Tōhoku dialect

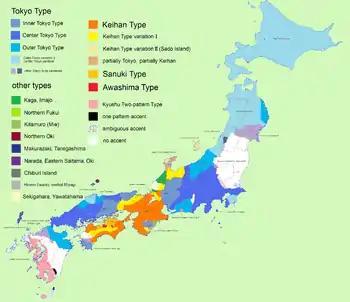
Japanese pitch accent map.

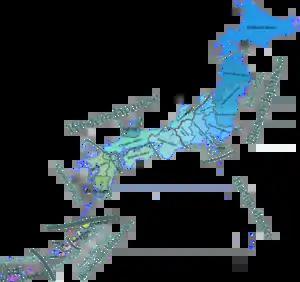
Map of Japanese accents.

The vowel systems of the Izumo (also called Umpaku) and Tōhoku dialects exhibit several shared phonetic characteristics, such as centralized /i/ and /u/ and elevated /e/ and /o/, which make these vowels resemble each other more closely than those in other Japanese dialects. This centralization and elevation have caused vowel mergers in central Izumo and Tōhoku, indicating a historical linguistic change likely propagated from Izumo to the northeast via coastal migration. Archaeological findings, including corner-projected mound burials from 100–250 AD in the Noto Peninsula and Toyama Prefecture, provide evidence for early Izumo influence in these areas. This implies that the distinctive vowel systems of Izumo likely spread to these regions during the Mid to Late Yayoi period. However, the Izumo-style tonal systems (Gairin A and Gairin B) had not yet developed then, as they are not present in the dialects of the Noto Peninsula and Toyama.